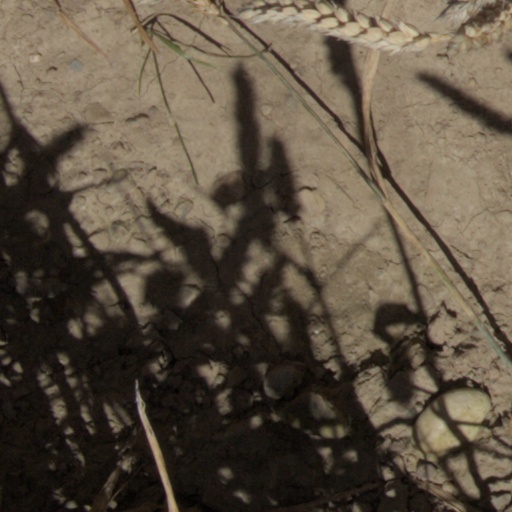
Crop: wheat